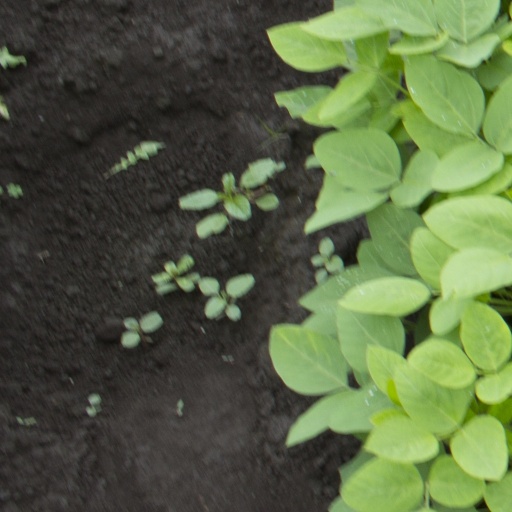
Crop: soybean